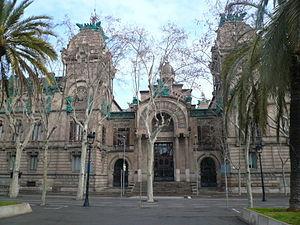
Joaquim Torra i Pla, dit Quim Torra, né le 28 décembre 1962 à Blanes, est un avocat, éditeur, écrivain et homme politique espagnol, actuel président de la généralité de Catalogne.